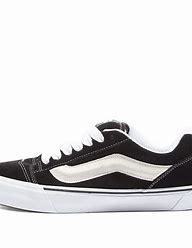
Brand: Vans
Model: KNU Skool